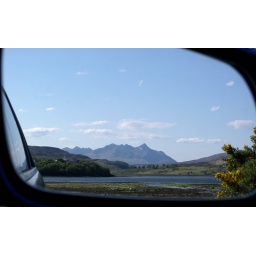
The Cuillins, as seen in the car wing mirror from Portree car park.